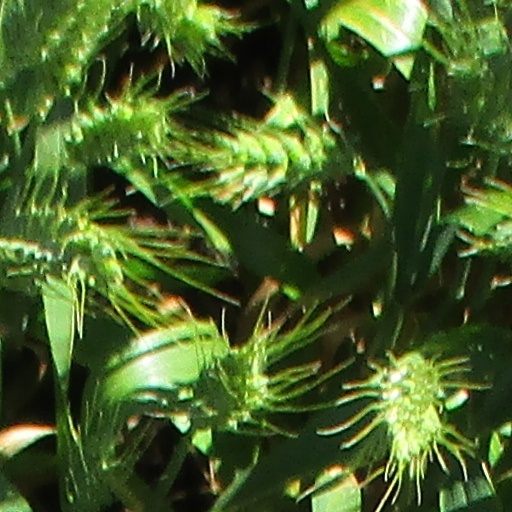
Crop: wheat